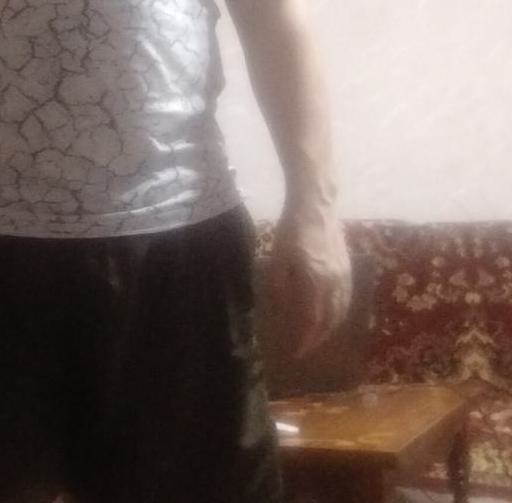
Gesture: no_gesture